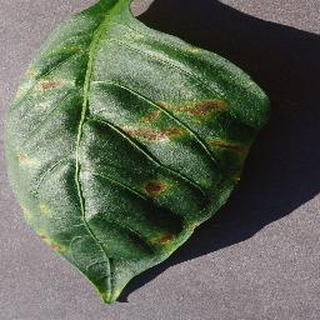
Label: bell_pepper_bacterial_spot